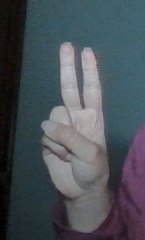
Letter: taa